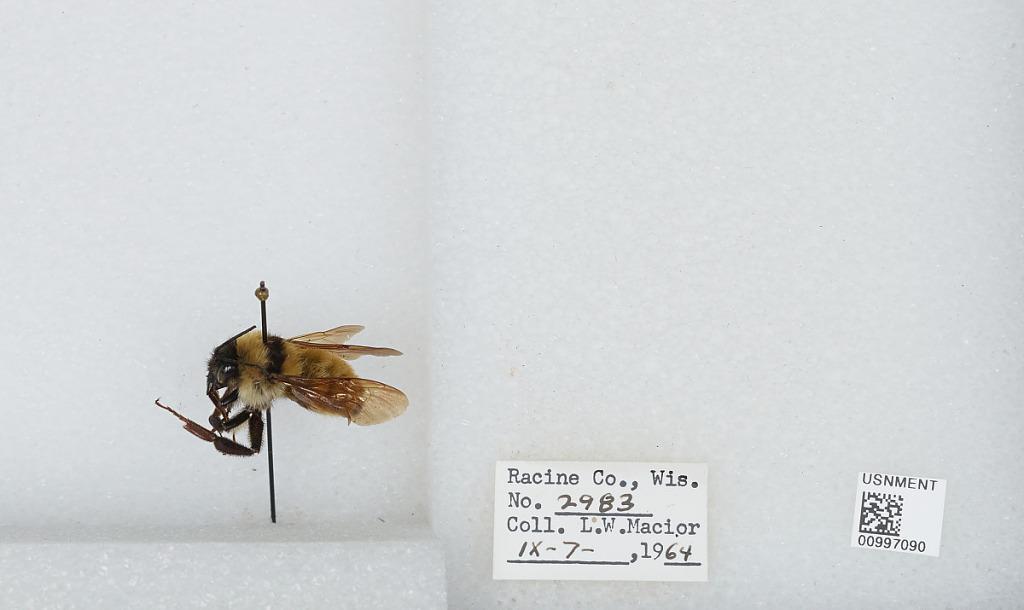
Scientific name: Bombus (Fervidobombus) fervidus fervidus (Fabricius)
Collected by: L. Macior
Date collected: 1964-9-7
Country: United States
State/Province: Wisconsin
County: Racine
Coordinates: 42.78, -87.76